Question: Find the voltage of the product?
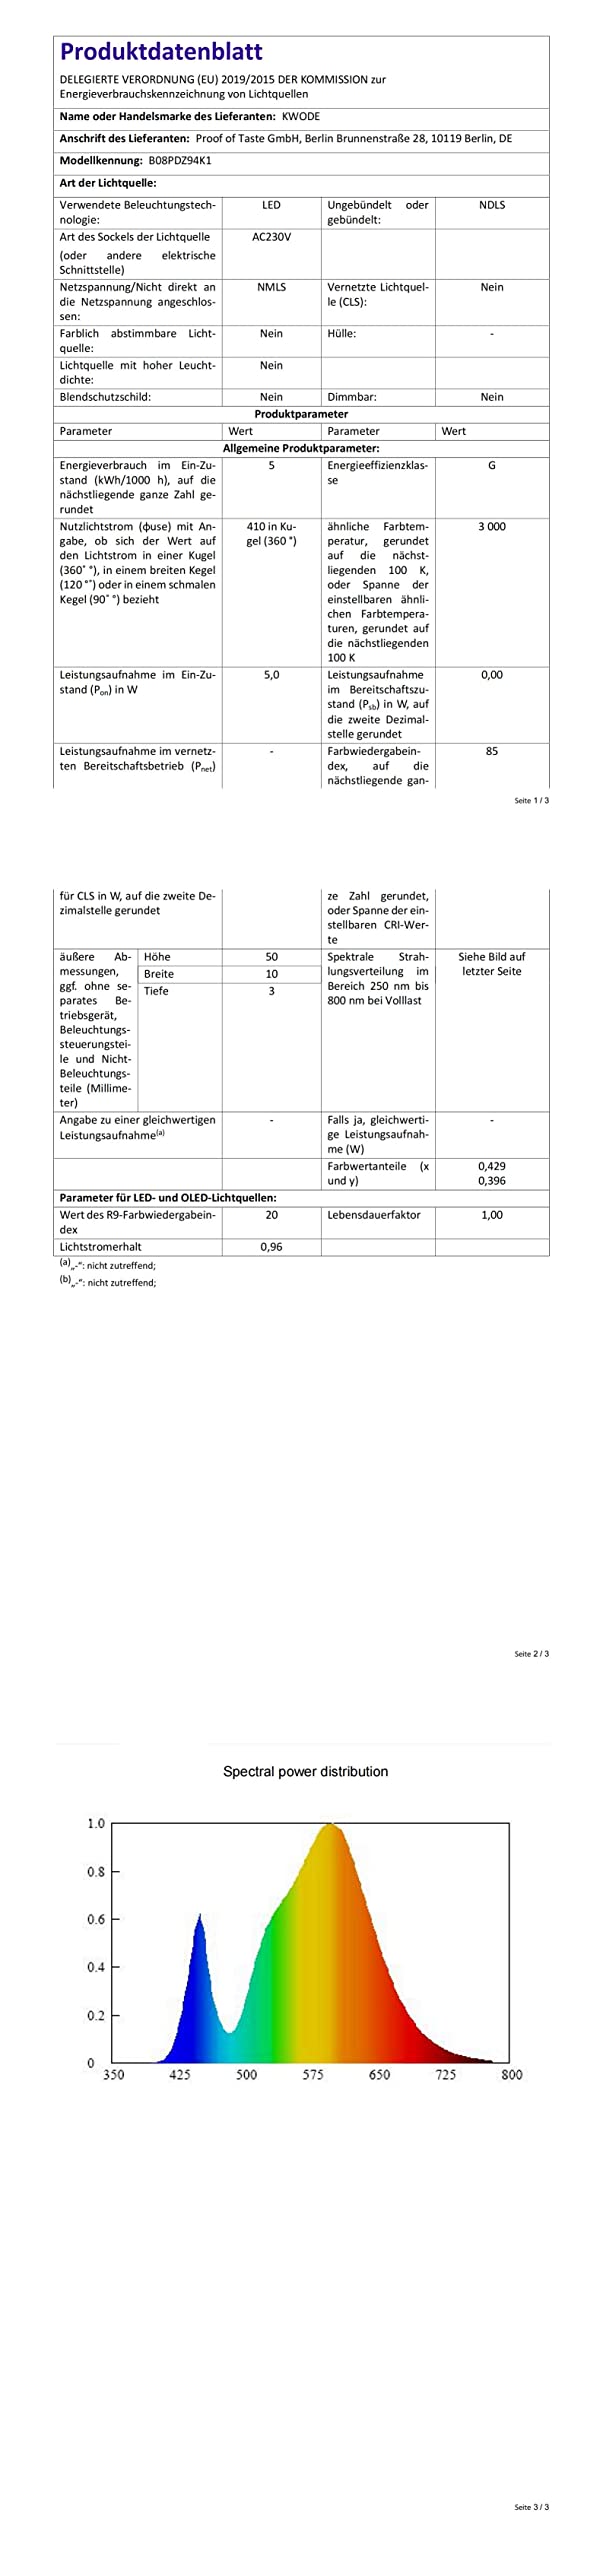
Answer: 230.0 volt